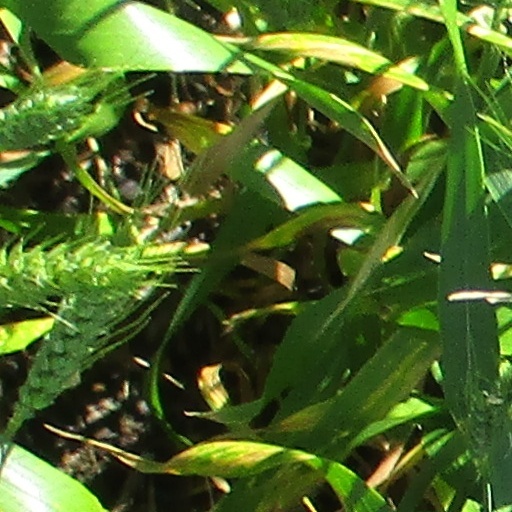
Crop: wheat